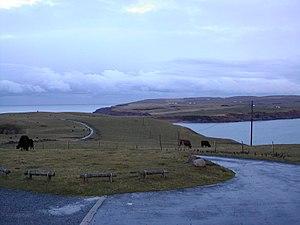
Le comté de Wigtown ou Wigtownshire et parfois West Galloway est un ancien comté dans le Sud-Ouest de l'Écosse. En tant que Wigtown, c'était une des régions de lieutenance d'Écosse avec pour chef-lieu historique la ville de Wigtown.
Galloway désigne aujourd'hui l'ancien comté de Wigtownshire et la Stewartry of Kirkcudbright dans le sud-ouest de l'Écosse, mais dont la taille a beaucoup varié au cours de l'Histoire.